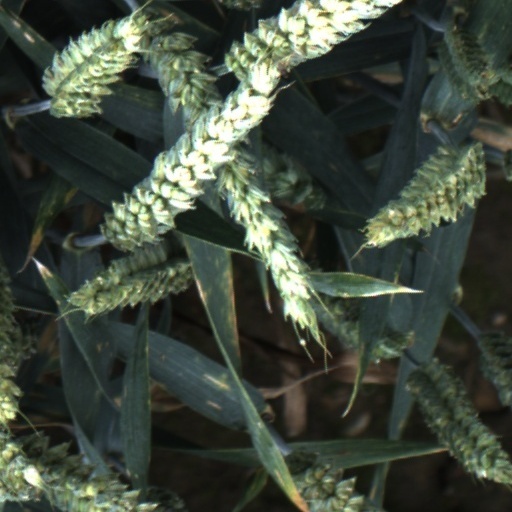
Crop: wheat